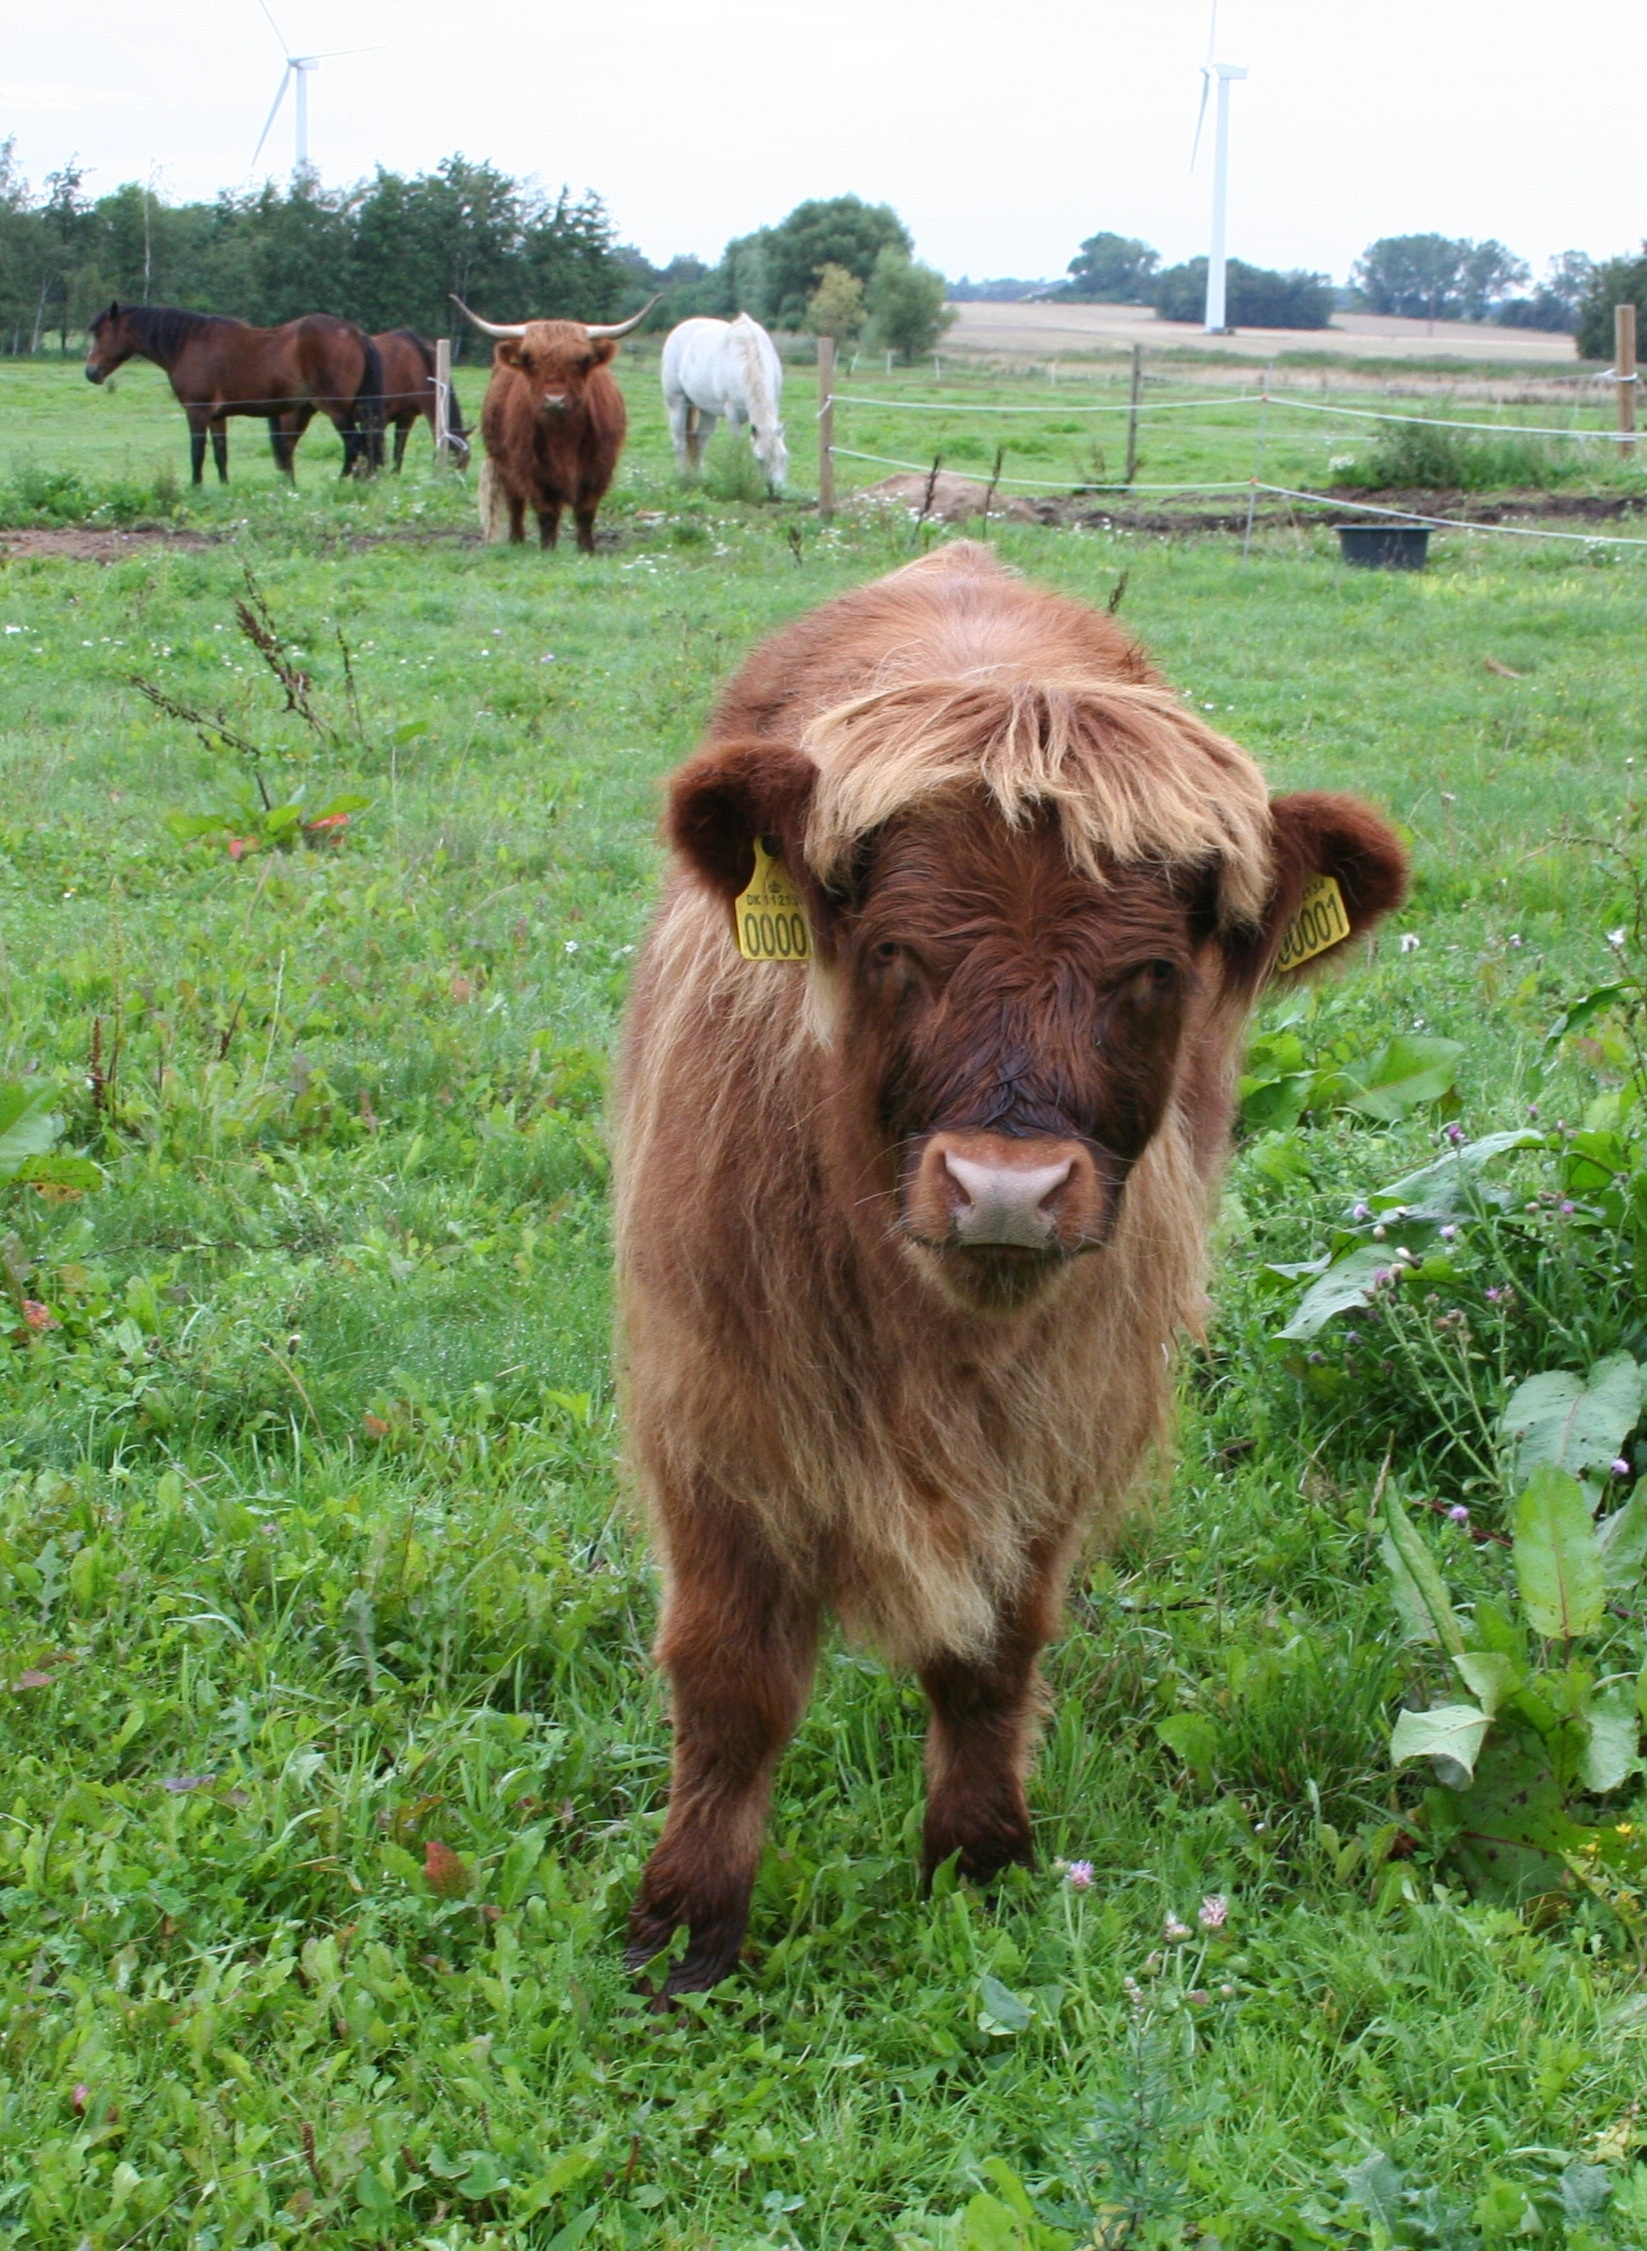
meadow, prairie, cattle, pasture, grazing, mammal, highland cattle, calf, grassland, vertebrate, cattle like mammal, scottish highland cattle